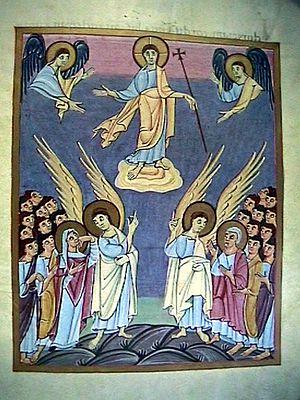
L’Ascension est une fête chrétienne célébrée le quarantième jour à partir de Pâques. Elle marque la dernière rencontre de Jésus avec ses disciples après sa résurrection et son élévation au ciel. Elle exprime un nouveau mode de présence du Christ, qui n'est plus visible dans le monde terrestre, mais demeure présent dans les sacrements. Elle annonce également la venue du Saint-Esprit dix jours plus tard et la formation de l'Église à l'occasion de la fête de la Pentecôte. Elle préfigure enfin pour les chrétiens la vie éternelle.